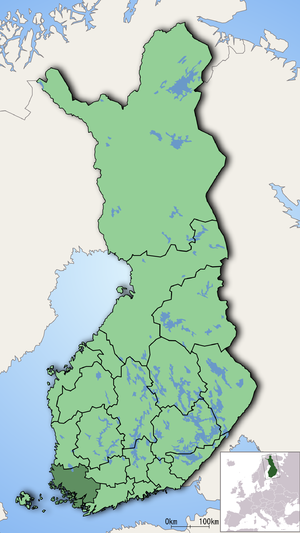
La Finlande propre, région de Finlande, est subdivisée en 28 municipalités.